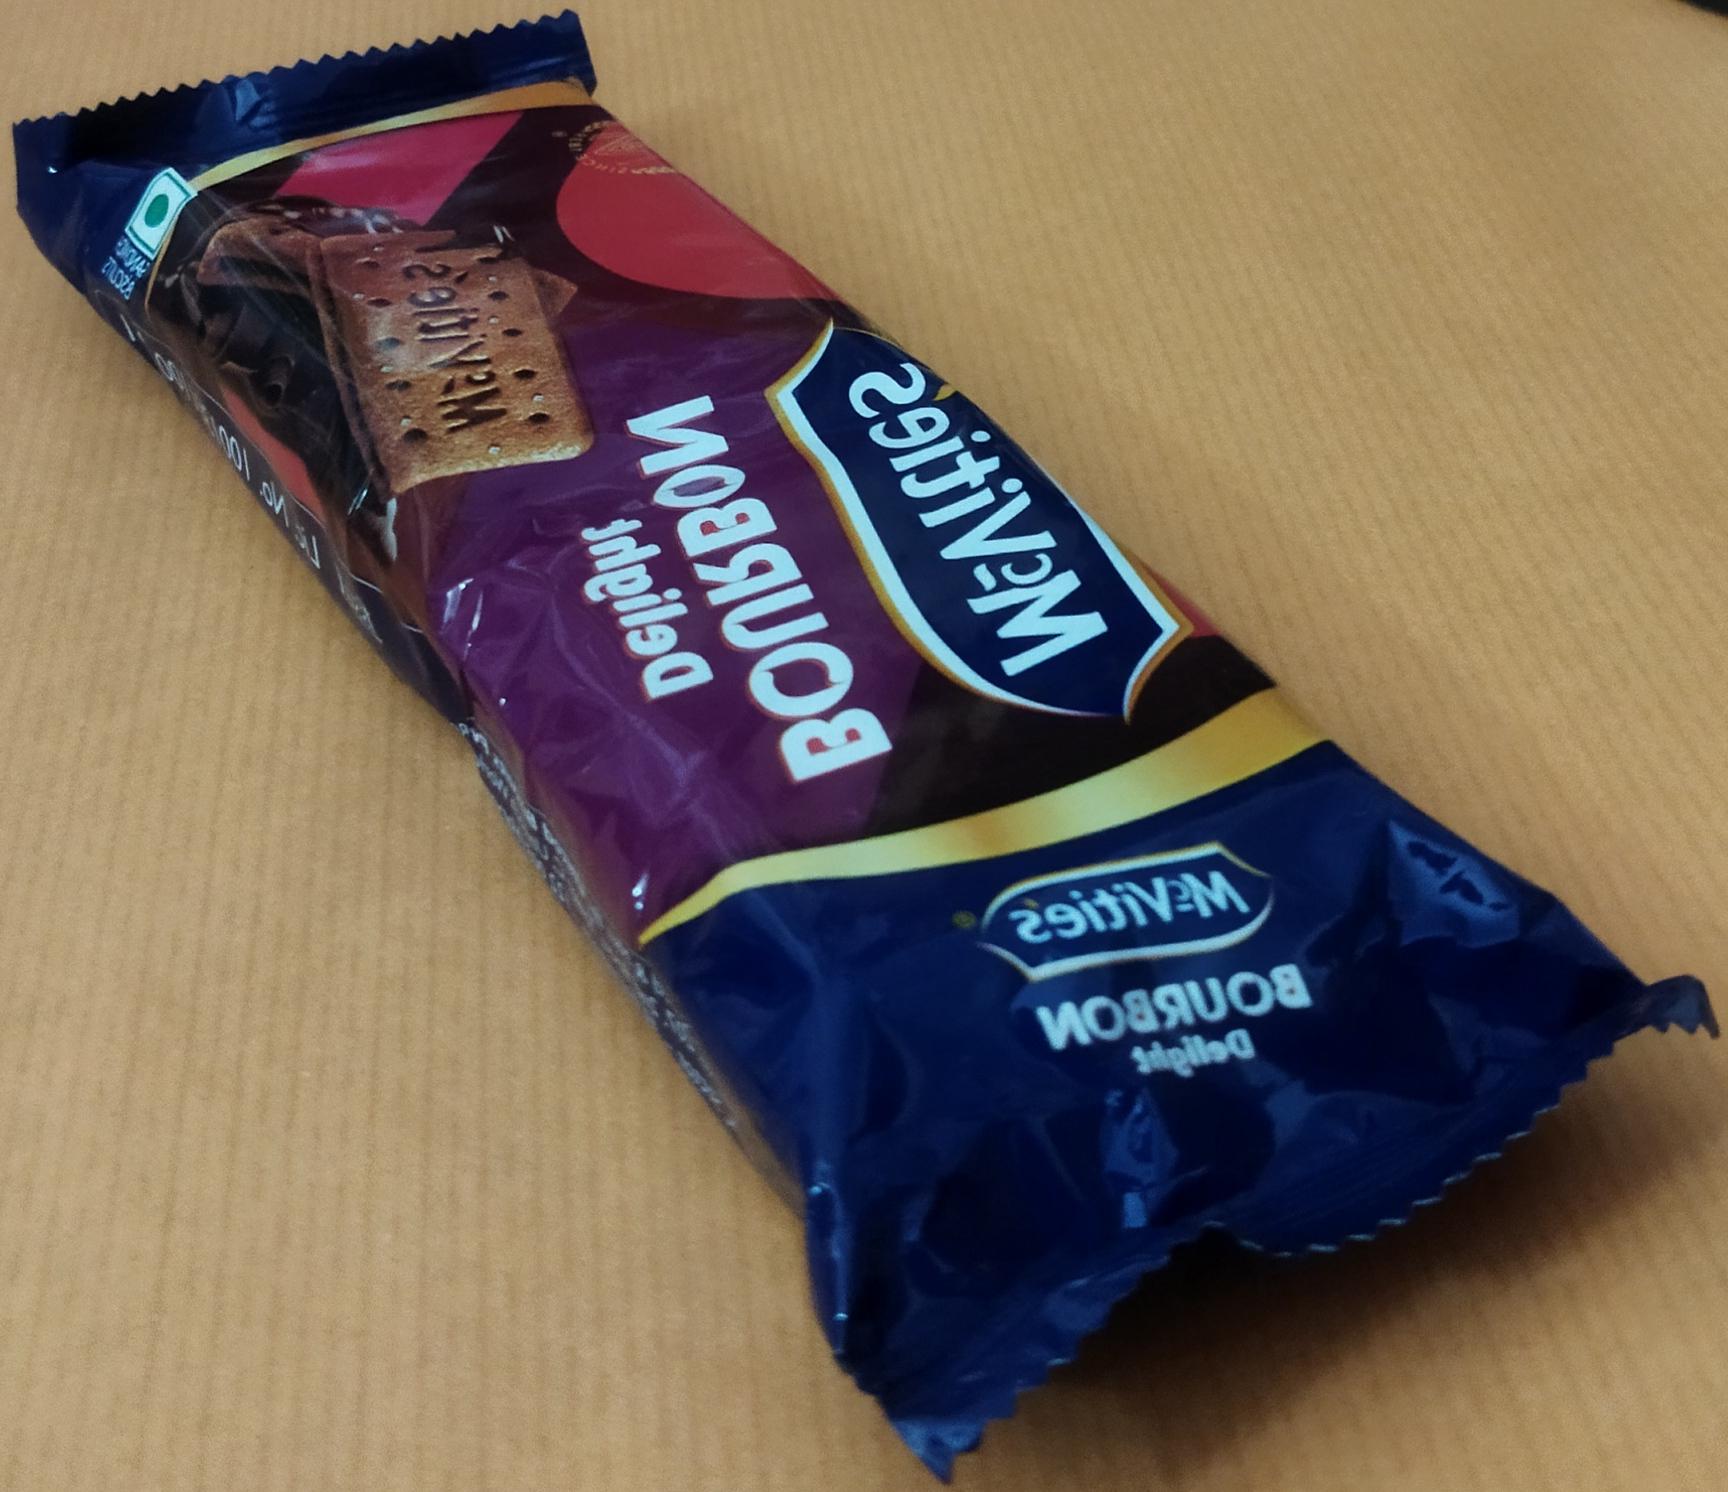
Label: plastics